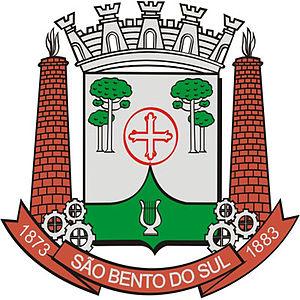
São Bento do Sul est une ville brésilienne du nord de l'État de Santa Catarina.